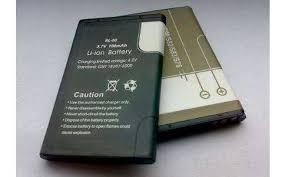
Waste category: battery